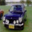
Label: automobile